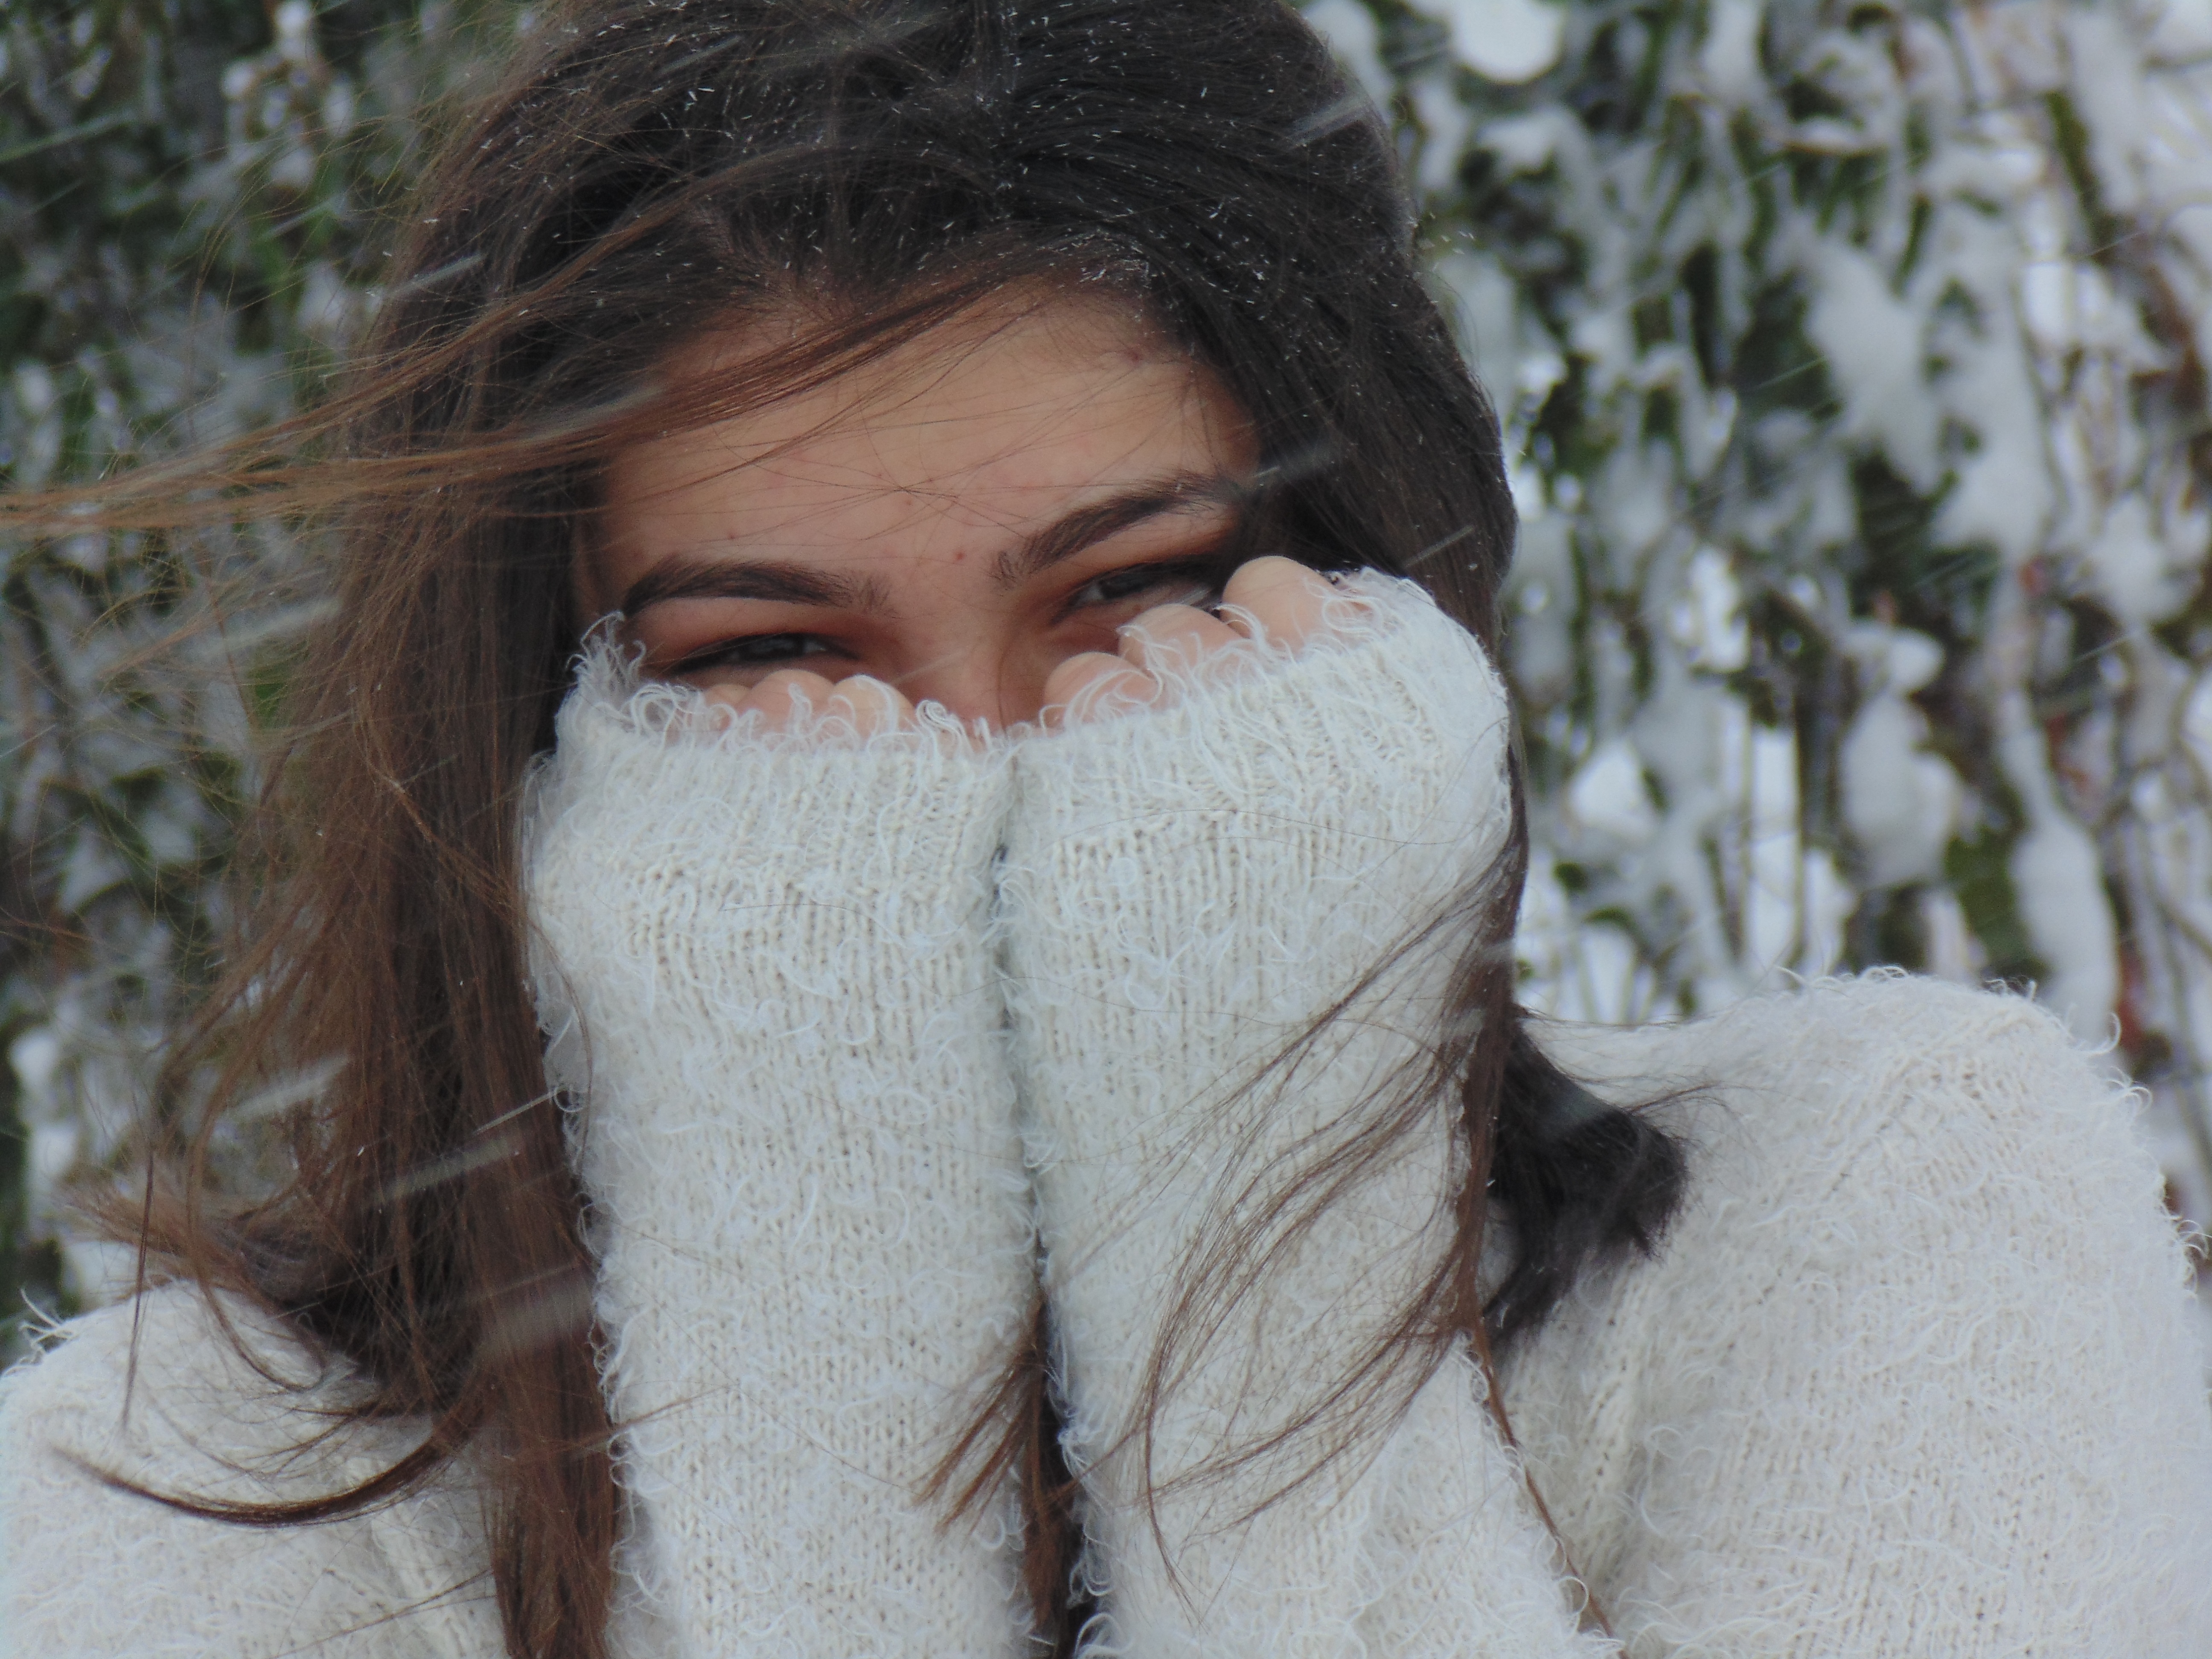
man, snow, cold, winter, girl, hair, white, wind, male, fur, portrait, hairstyle, beard, close up, nose, eye, head, interaction, facial hair